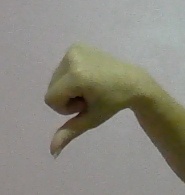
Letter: waw